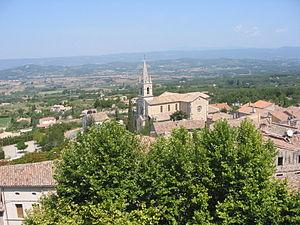
Bonnieux est une commune française, située dans le département de Vaucluse en région Provence-Alpes-Côte d'Azur. On appelle ses habitants les Bonnieulais.